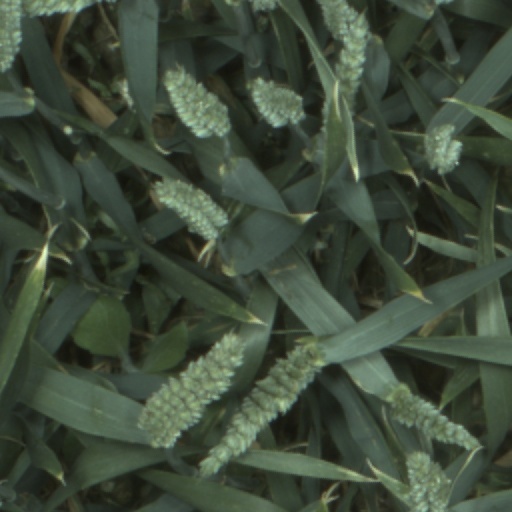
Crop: wheat